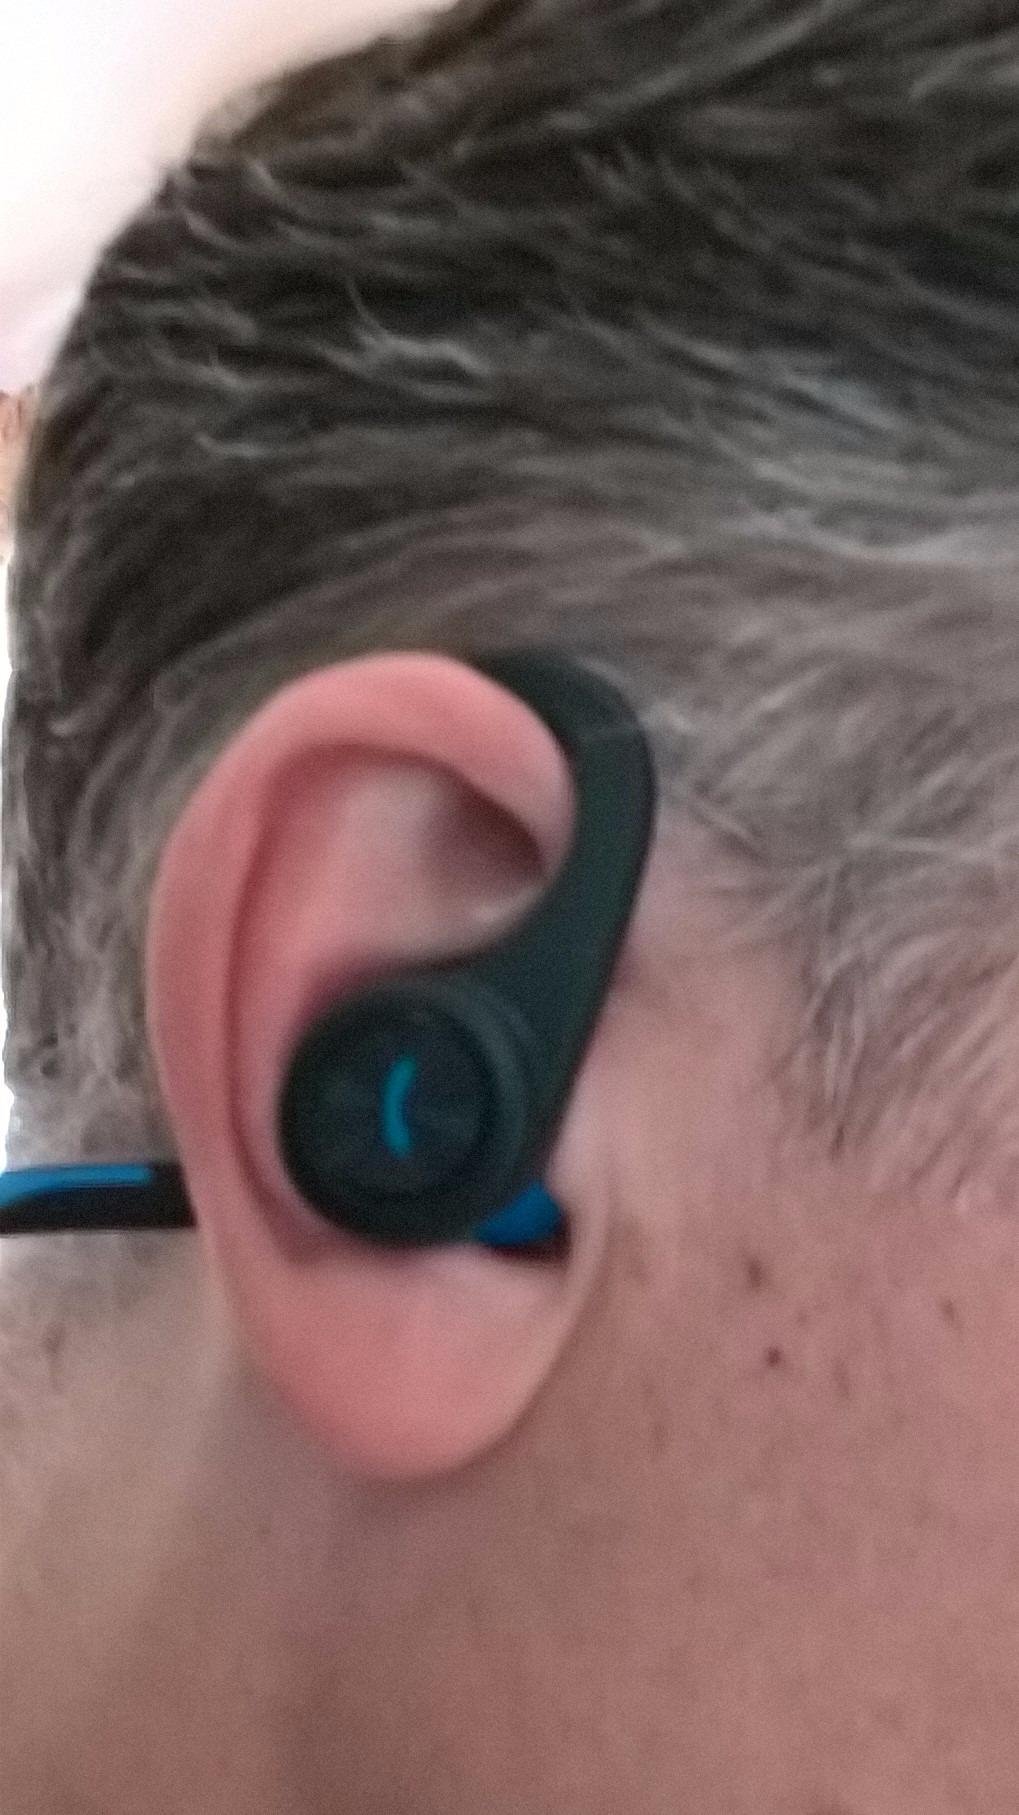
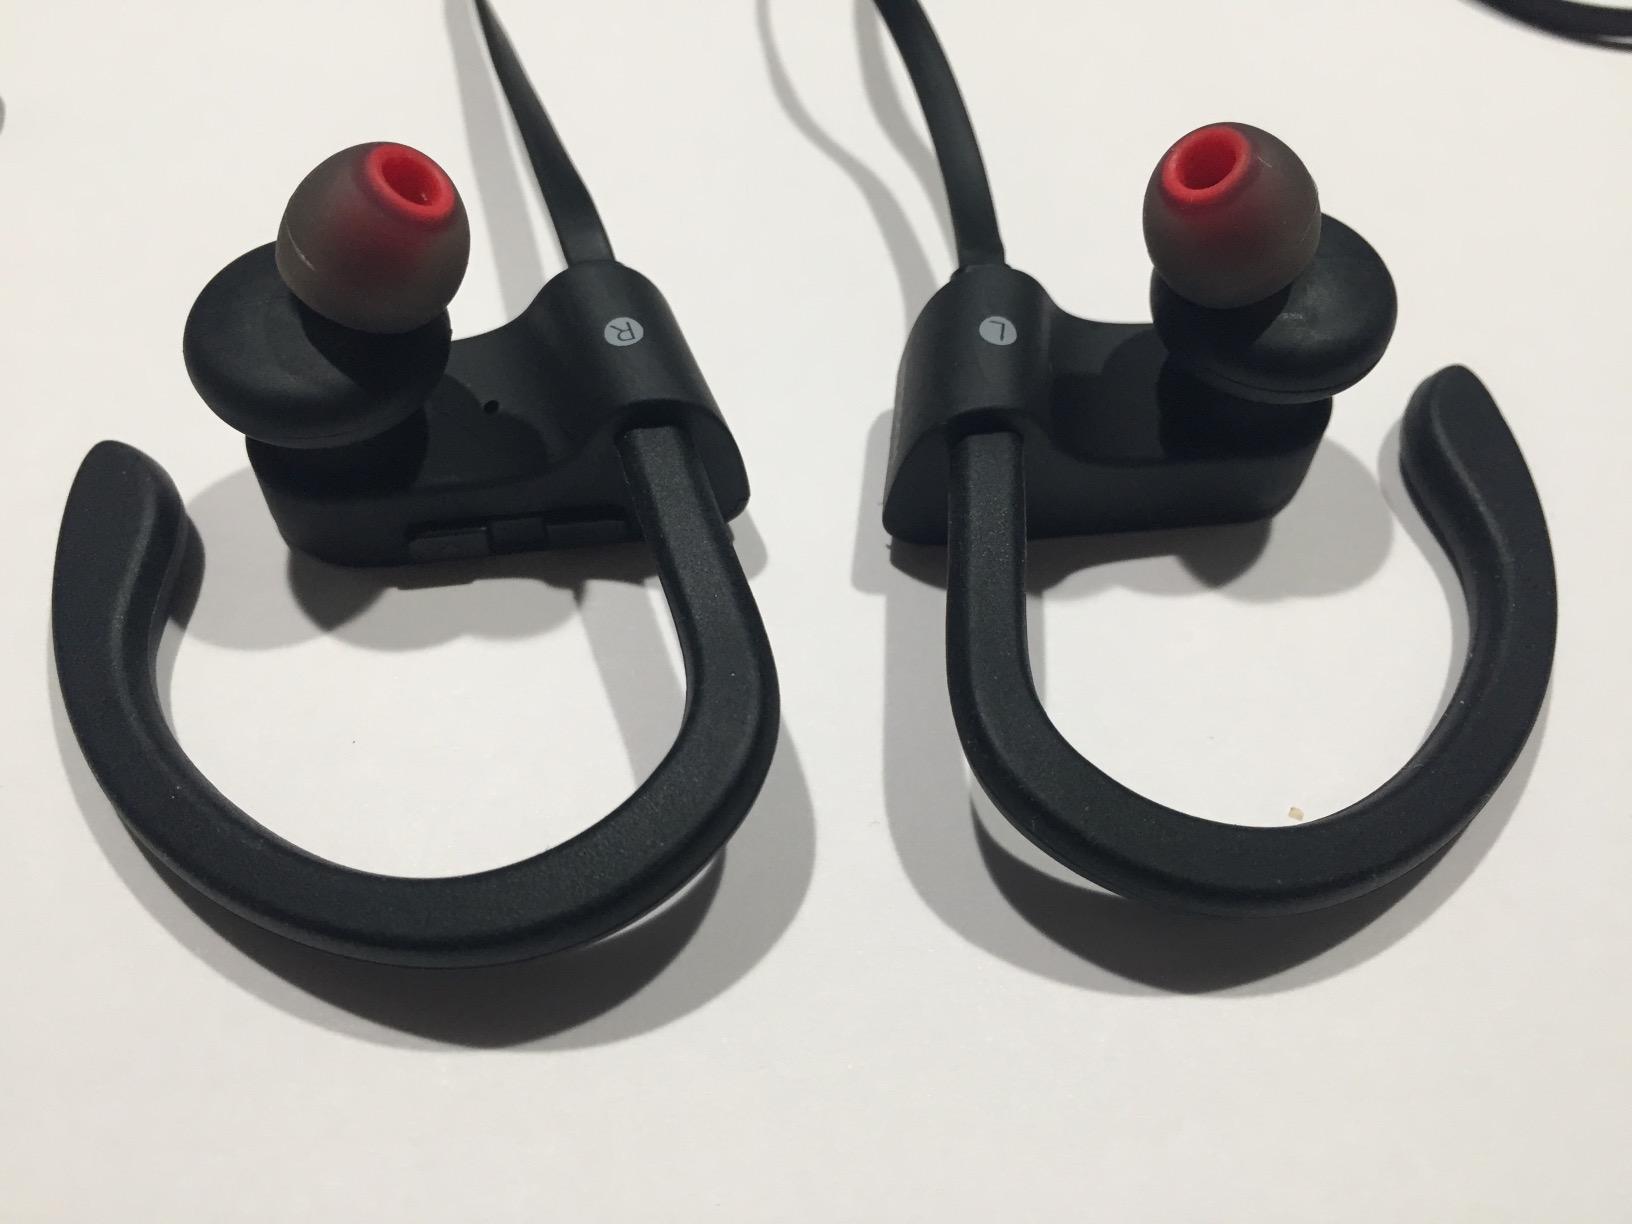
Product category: headphones
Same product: no